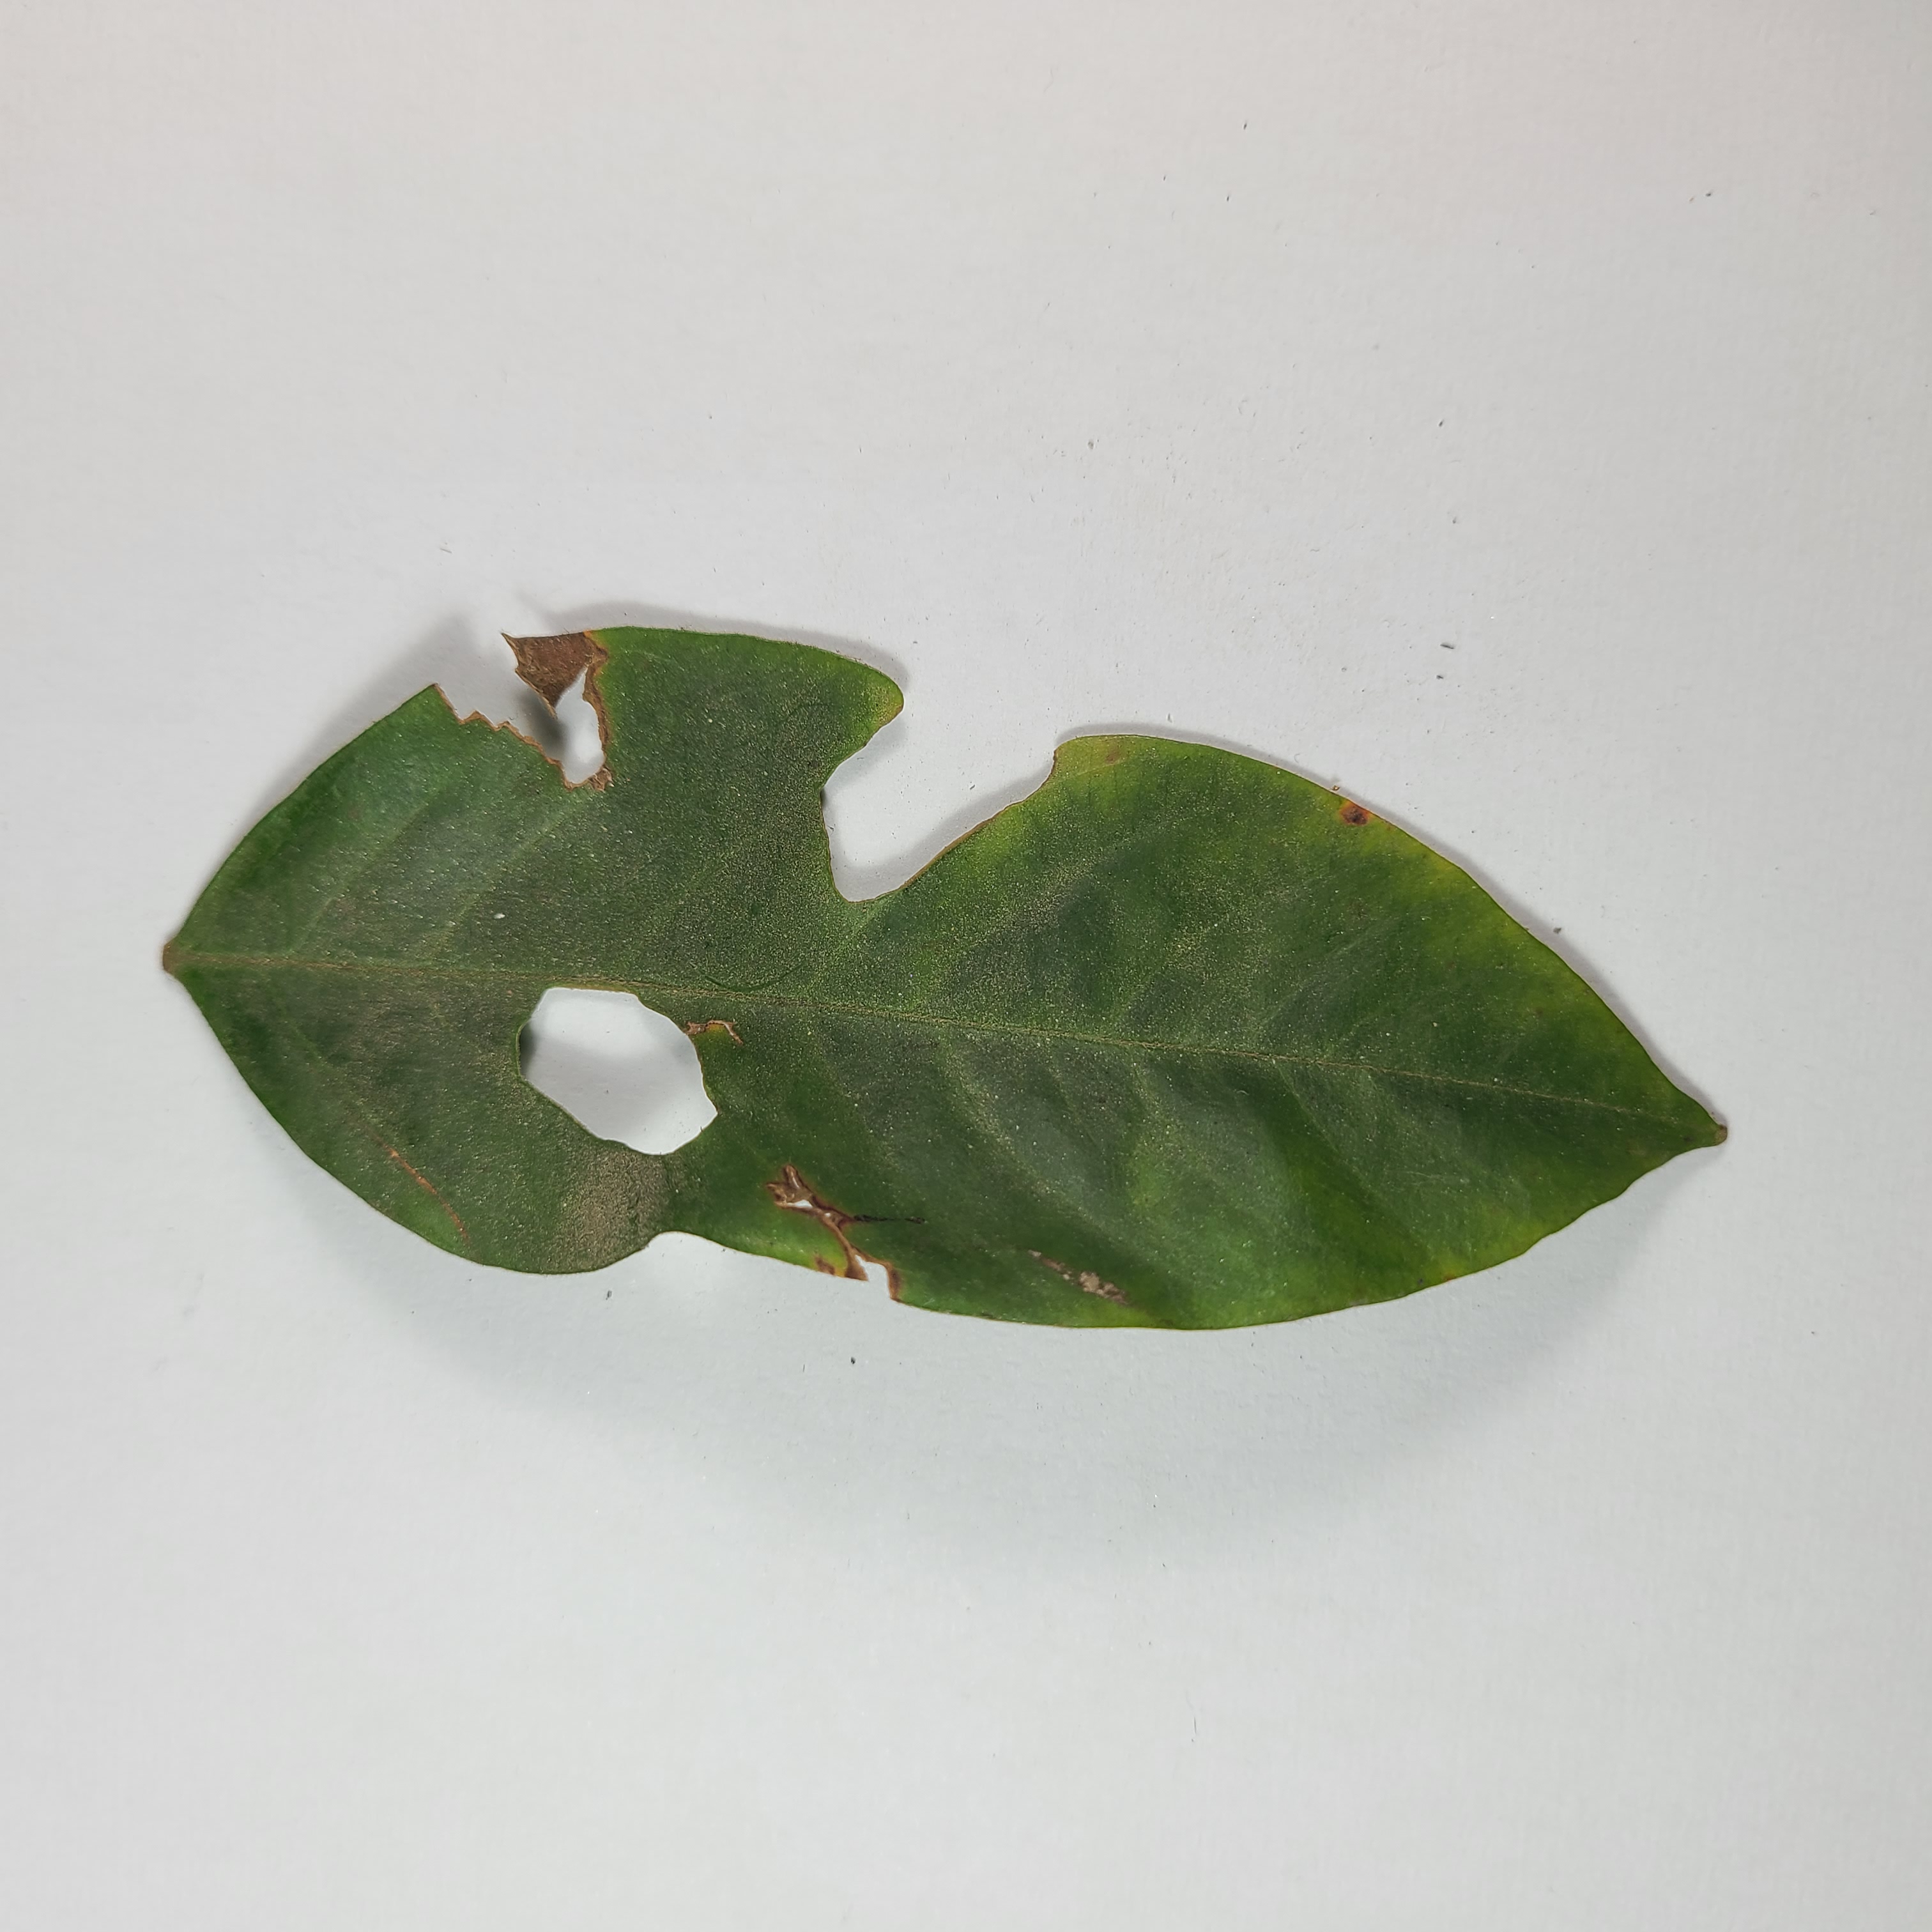
Label: Insect Hole leaves